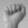
ASL letter: A